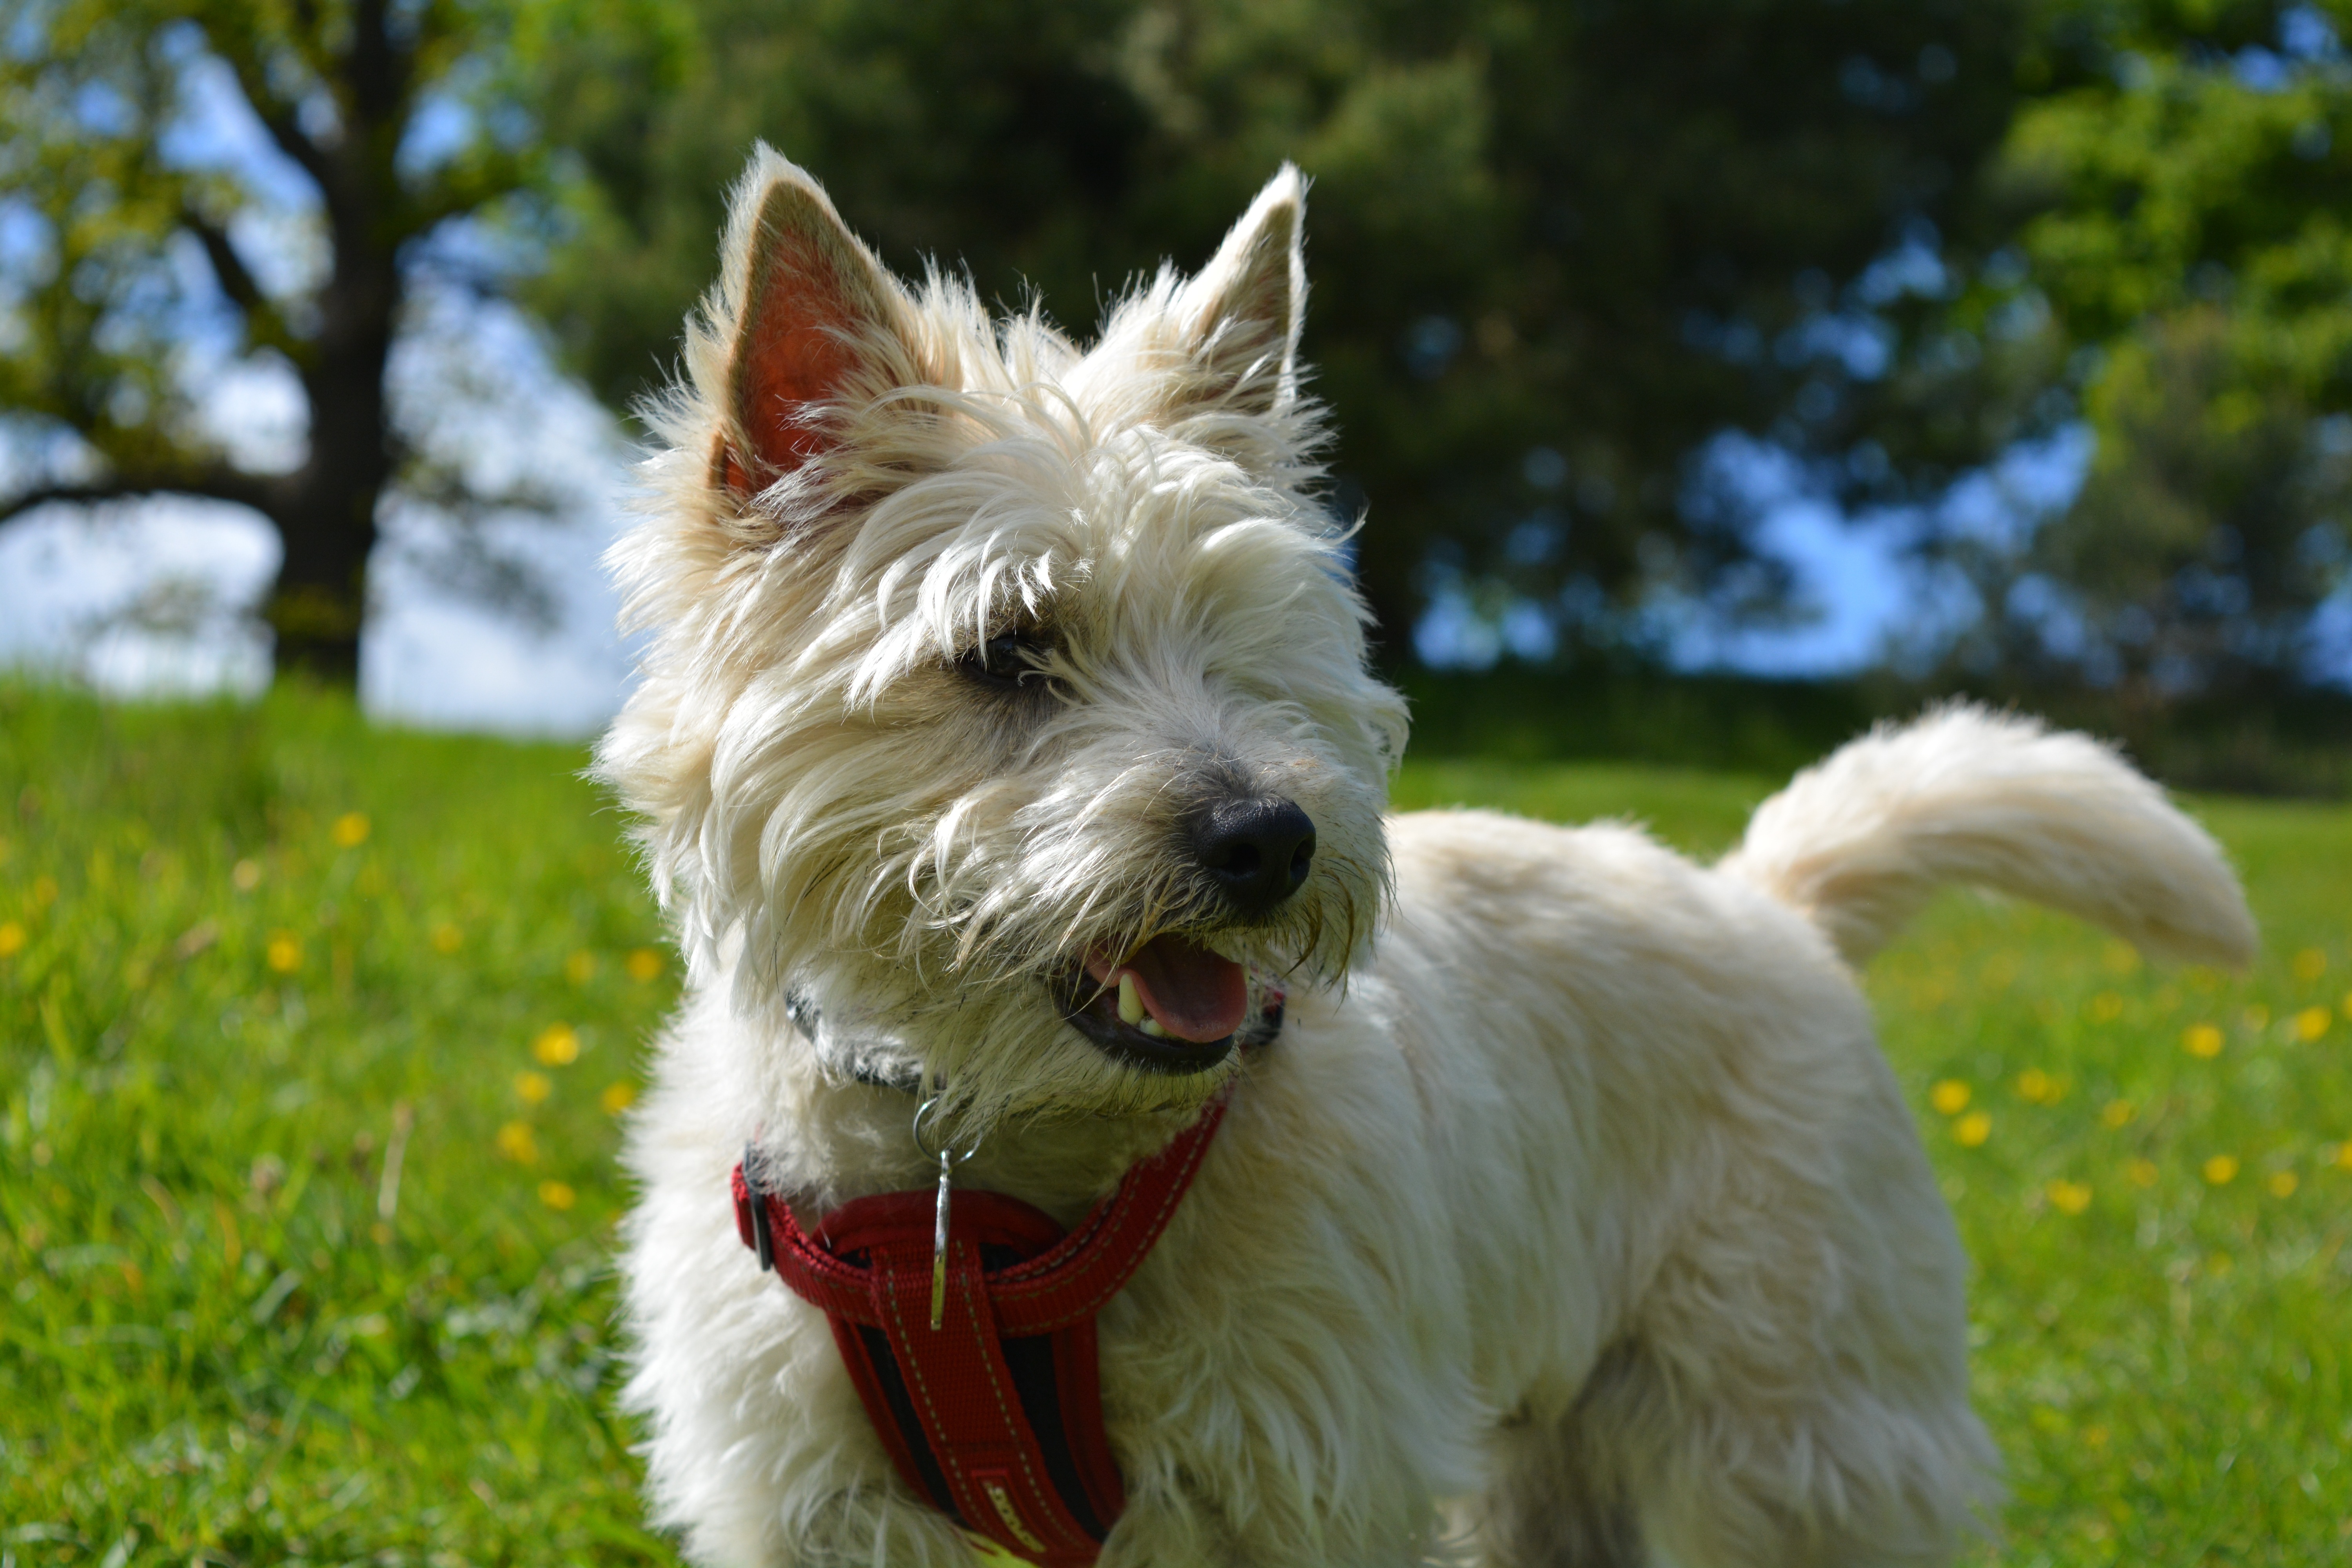
dog, animal, cute, canine, female, pet, mammal, vertebrate, cairn, tongue, miniature schnauzer, dog breed, terrier, purebred, mouth open, cairn terrier, australian silky terrier, dog like mammal, carnivoran, australian terrier, west highland white terrier, glen of imaal terrier, norwich terrier, small terrier, vulnerable native breeds, scottish terrier, berger picard